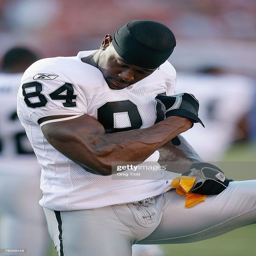
# flexes his muscles prior to a preseason game against sports team .